Ford Fusion Hybrid

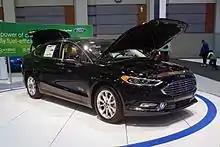
The refreshed 2017 model year Fusion Energi improved its EPA rated fuel economy in all-electric mode to 97 miles per gallon gasoline equivalent (MPG-e).

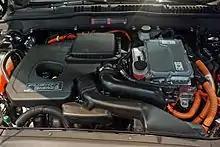
Hybrid 2.0L gasoline powered-engine (left) and inverter system controller on top of the AC electric motor.

In May 2016, Ford reported, based on data collected from more than 610 million miles (976 million km) logged by its electrified vehicles through its telematics system, that drivers of these vehicles run an average of annually on their vehicles, with about half of those miles operating in all-electric mode. A breakdown of these figures shows an average daily commute of for Ford Energi plug-in hybrid drivers. According to Ford data, currently most customers are likely charging their vehicles only at home.